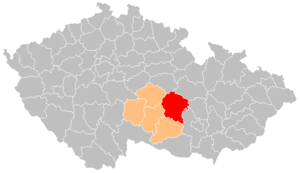
Le district de Žďár nad Sázavou est un des cinq districts de la région de Vysočina, en Tchéquie. Son chef-lieu est la ville de Žďár nad Sázavou.